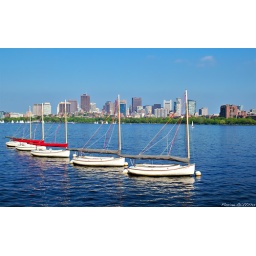
Five boats sleeping on the Charles River Basin and Boston's Back Bay in the background